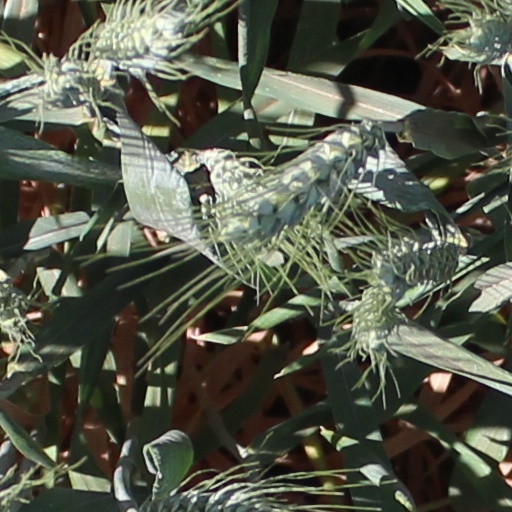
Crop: wheat